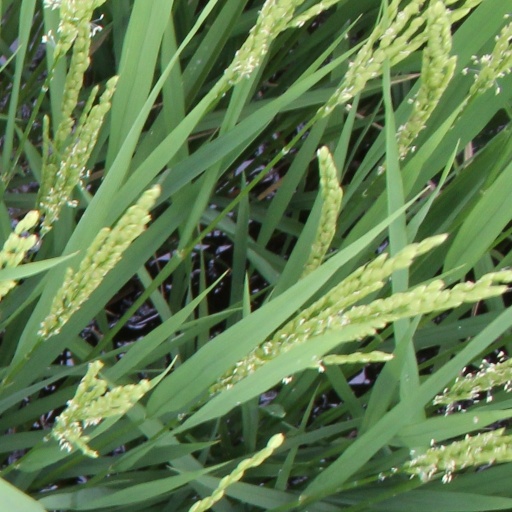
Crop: rice